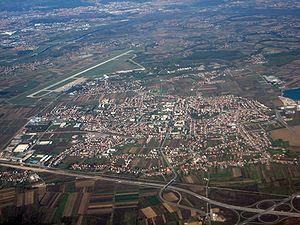
En Croatie, une ville ayant un statut particulier. Elle constitue donc une division administrative de second niveau en dessous des comitats.